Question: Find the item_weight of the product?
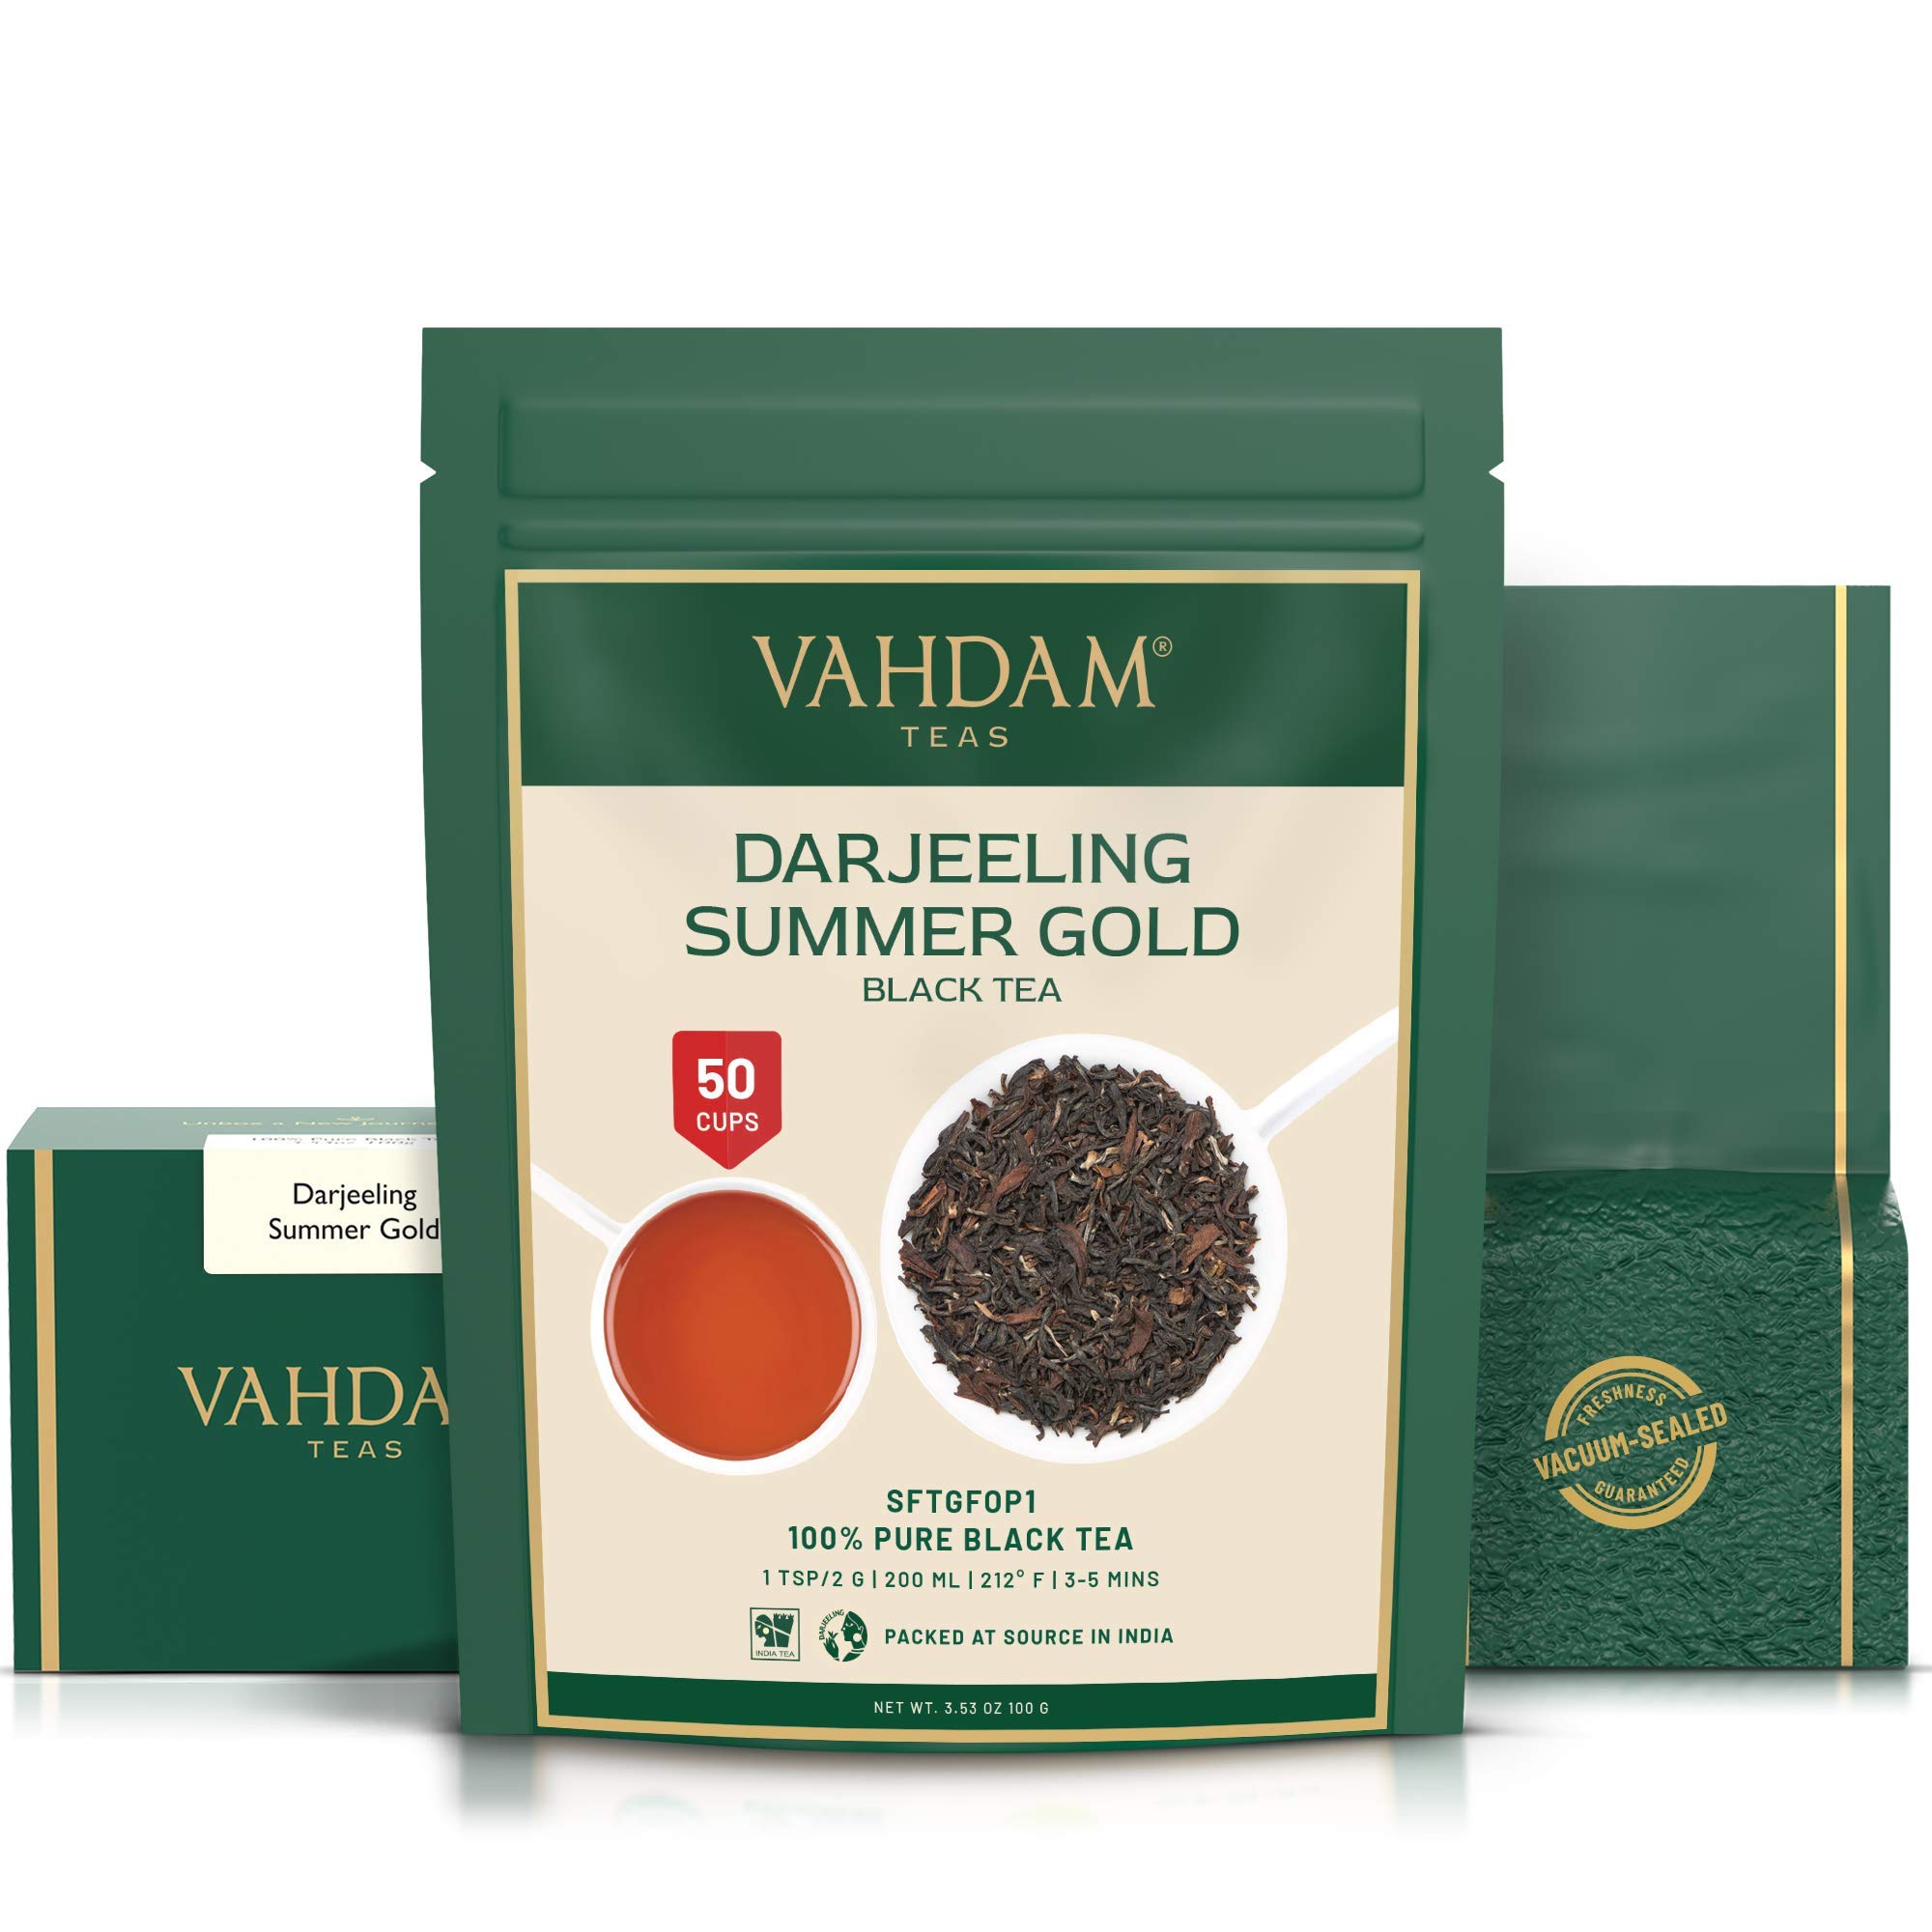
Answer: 3.53 ounce